Kyatto Ninden Teyandee

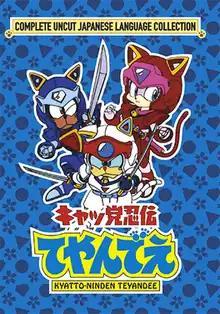
Cover art for the DVD box set by Discotek Media, showing Yattaro, Pururun and Sukashii

is a Japanese anime series produced by Tatsunoko Production and Sotsu Agency. The series originally aired in Japan on TV Tokyo from February 1, 1990, to February 12, 1991, for a total of 54 episodes. Saban picked up the North American rights to the series in 1991, and produced an English version called "Samurai Pizza Cats". The creators stated that there was going to be a spin-off series, . The series is known for its cultural humor consisting of Japanese puns, pop culture, and fourth-wall breaking.